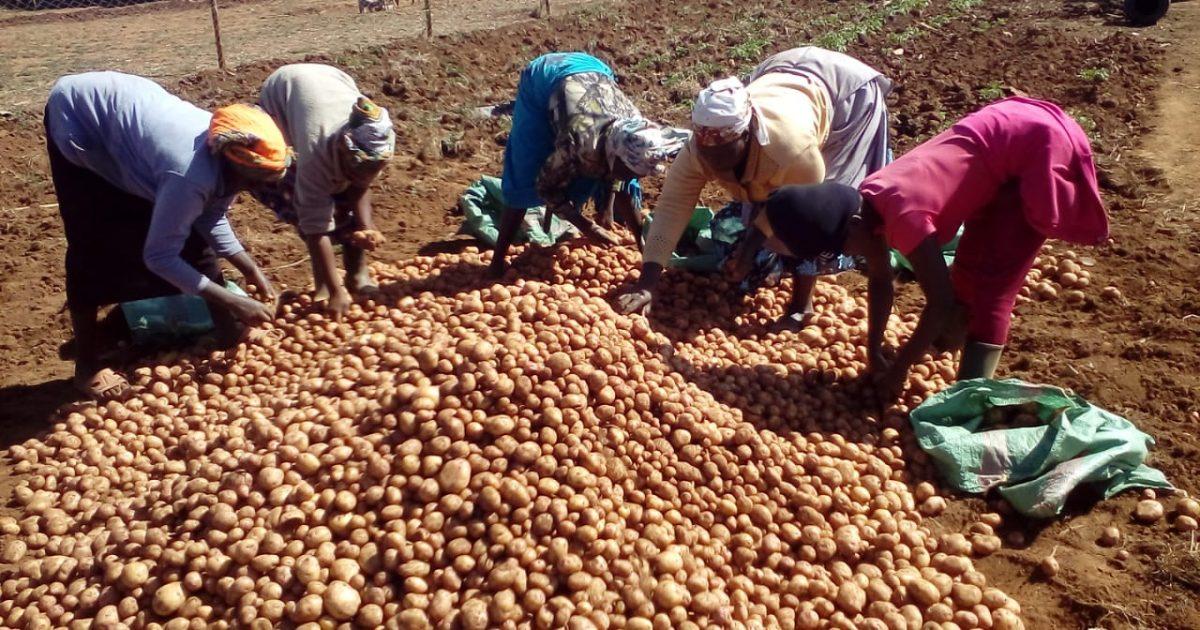
Kundi la wakulima limekusanyika kuchambua zao aina ya viazi baada ya kuvunwa. Wanaviweka kwenye magunia huku wakiwa wameinama, wanajiandaa kuvipeleka sokoni kuuza zao hili la biashara lenye thamani kwaajili ya kuongeza kipato chao.